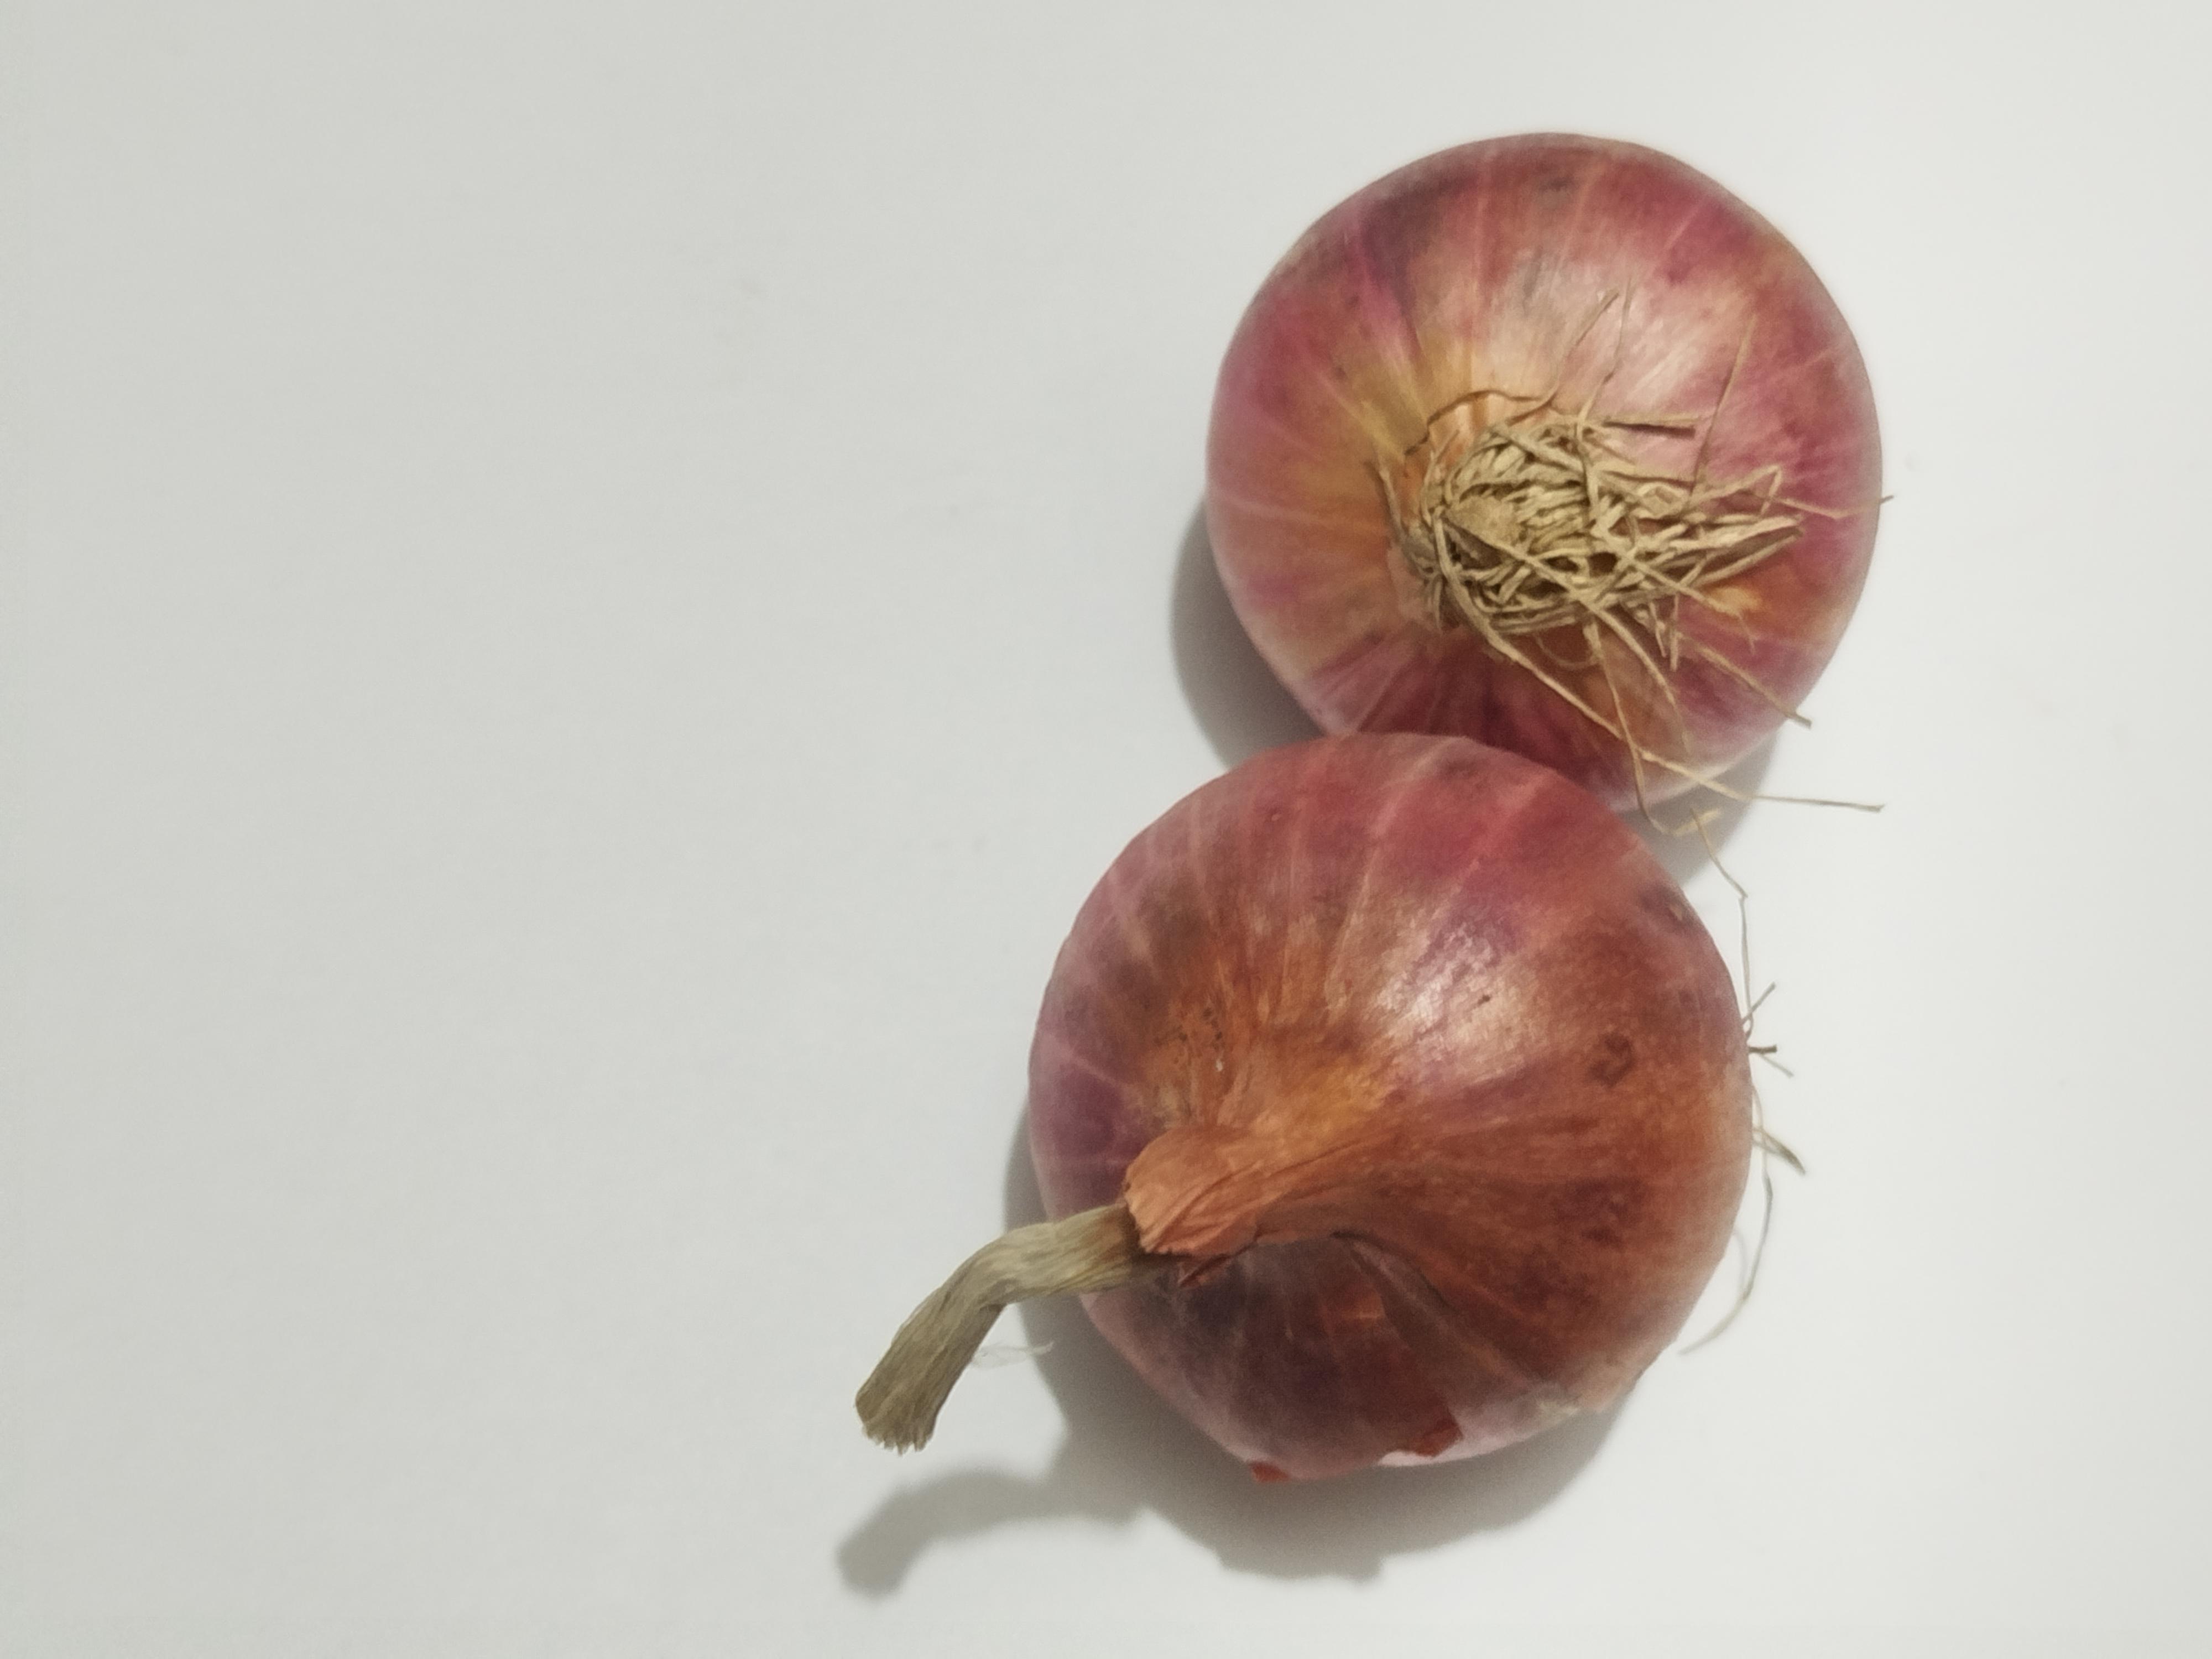
Label: Onion